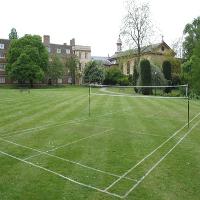
Weather: cloudy or overcast